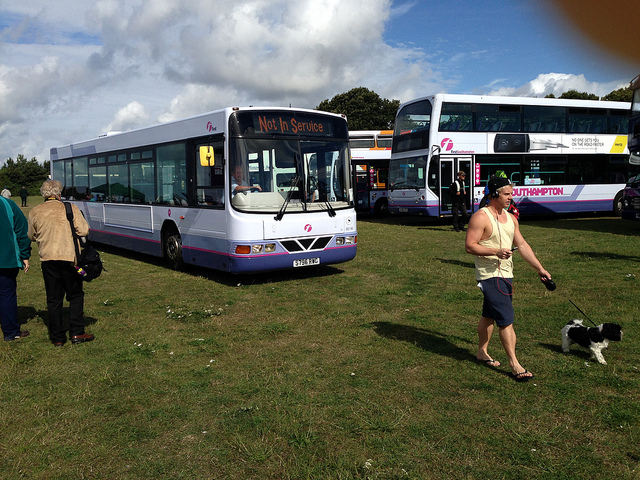
a public transit bus on an open field